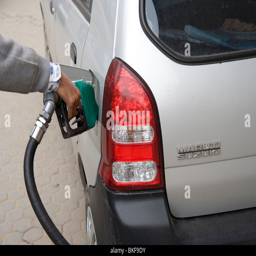
a man puts petrol into his car which is the most popular brand of car